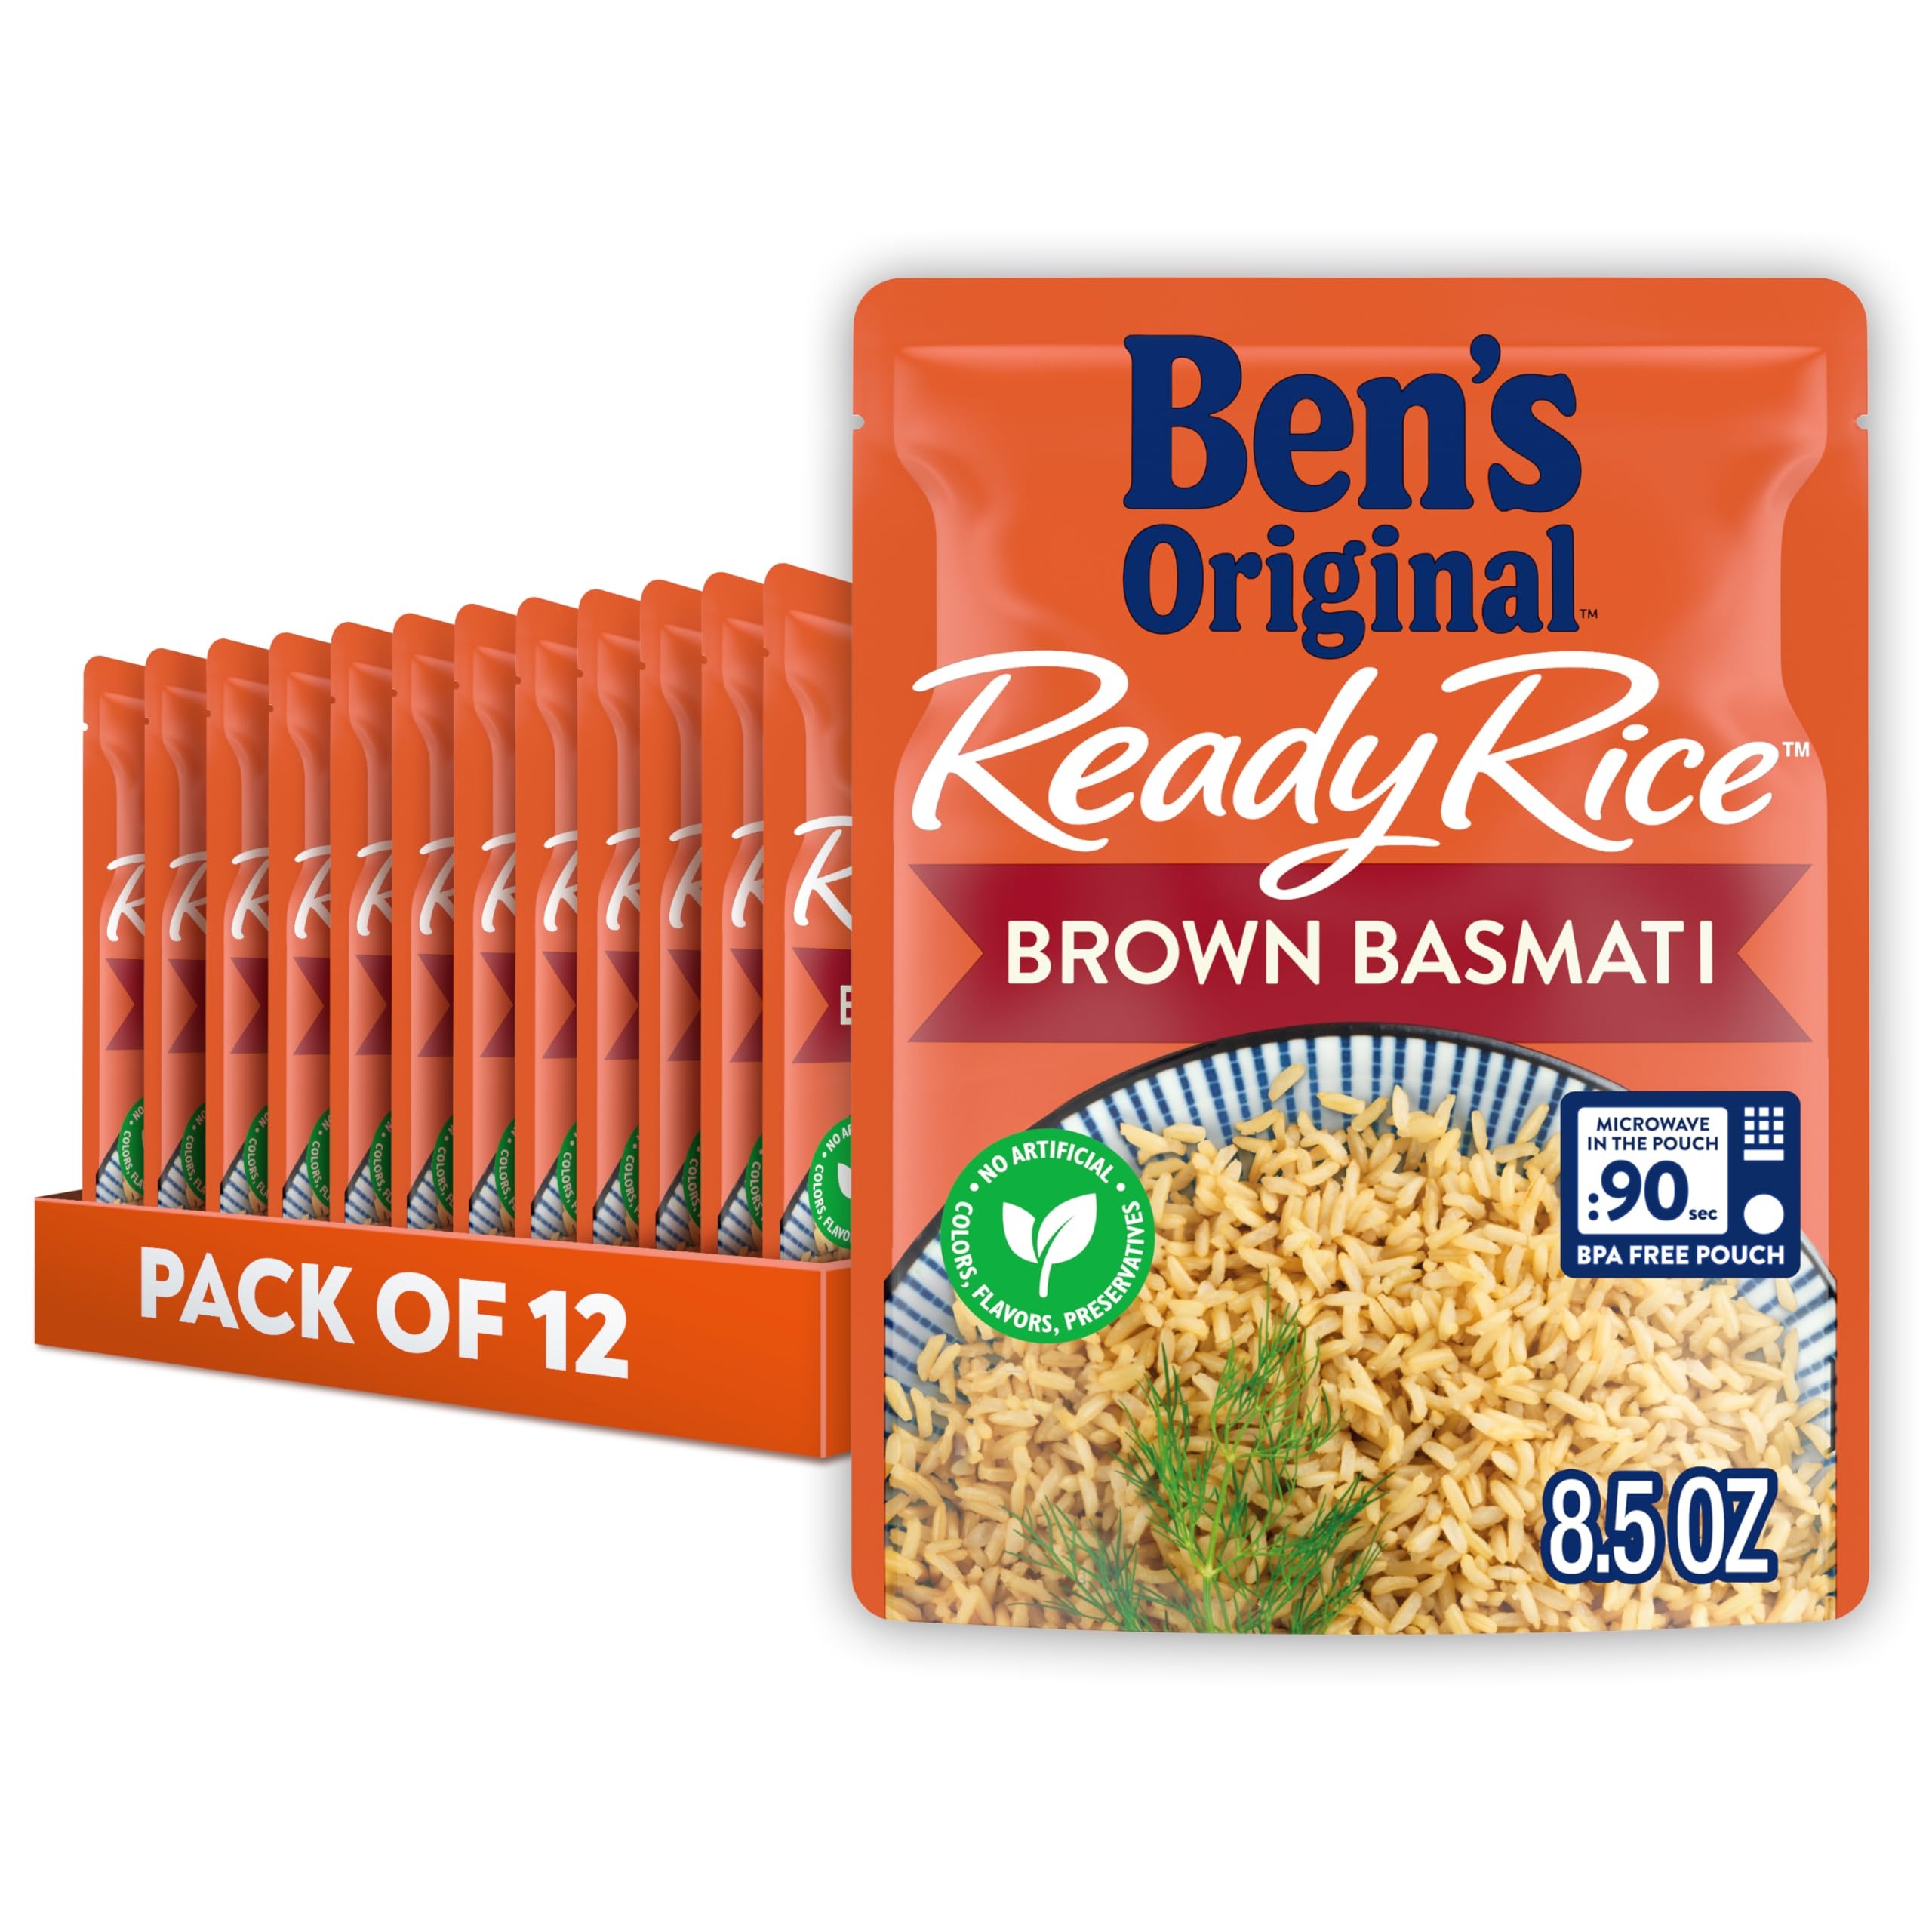
Item Name: BEN'S ORIGINAL Ready Rice Brown Basmati Rice, Easy Dinner Side, 8.5 oz Pouch (Pack of 12)
Bullet Point 1: Twelve 8.5 oz pouches of BEN'S ORIGINAL Ready Rice Brown Basmati Rice
Bullet Point 2: Bring the rich, nutty aromas and flavors of India to your dinner table with this easy microwave rice
Bullet Point 3: Contains authentic 100% whole grain Indian brown basmati rice for a deliciously aromatic cooked rice side dish
Bullet Point 4: Pair this brown basmati rice with your favorite meat and vegetables or enjoy it plain for a quick bite
Bullet Point 5: Cook this brown rice in the microwave for 90 seconds or pour it in a skillet and heat it thoroughly until its ready to serve
Value: 102.0
Unit: Ounce

Price: 2.7